1993 Indianapolis 500

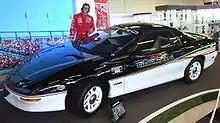
1993 Chevrolet Camaro pace car.

After the tumultuous off-season, and surprising events during time trials, the 500 would line up with several familiar drivers on the sidelines for one reason or another. A. J. Foyt, Rick Mears, Gordon Johncock, and Tom Sneva had retired; Bobby Rahal and Scott Pruett both failed to qualify; and Michael Andretti's commitments in Formula One prevented him from entering the race.